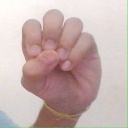
अक्षर: उ